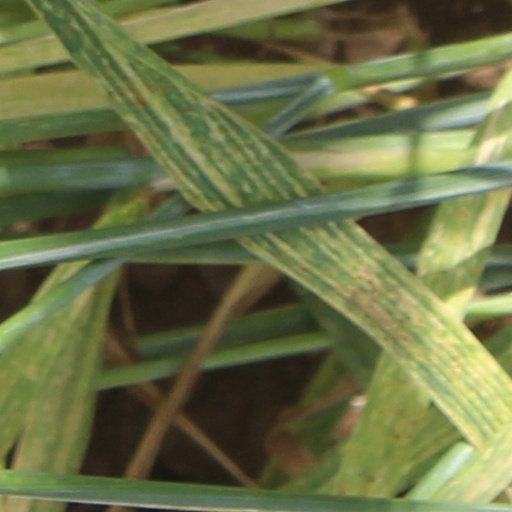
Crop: wheat